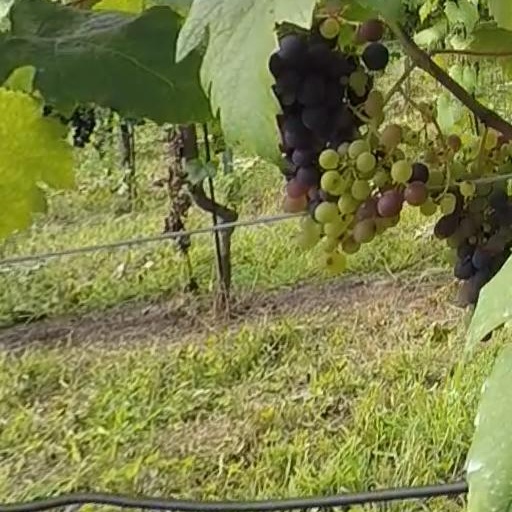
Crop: grape